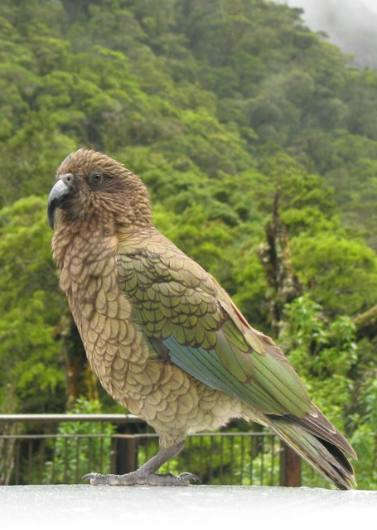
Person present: No